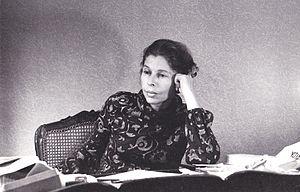
Claudine Herrmann à son bureau circa 1980
Claudine Fanchette Herrmann, née le 19 novembre 1926 à Bruxelles et morte le 10 décembre 2019 à Biarritz, est une avocate, auteure, éditrice et essayiste belge. Elle est également une pionnière du féminisme.